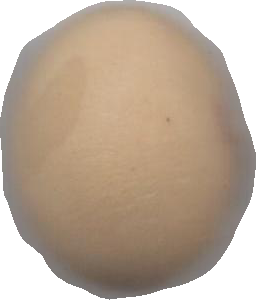
Variety: Grobogan